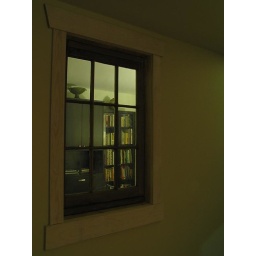
office window in low light